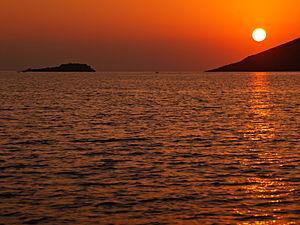
La baie de Crovani (Corse), entre Calenzana et Galéria. Capu di a Mursetta et son îlot
Luzzipeo est un village épars constituant la façade maritime de Calenzana, commune française située dans le département de la Haute-Corse et la région Corse.
Filosorma est une ancienne piève de Corse. Située dans le nord-ouest de l'île, elle relevait de la province de Calvi sur le plan civil et du diocèse de Sagone sur le plan religieux.
La baie de Crovani est située sur la façade occidentale de la Corse, entre Galéria et Calvi, à proximité de la localité éparse de Luzzipeo.